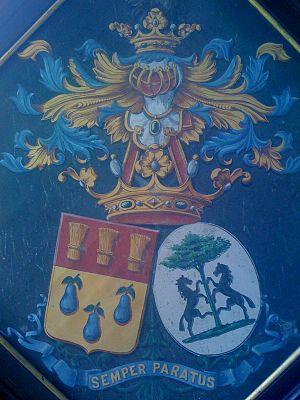
Armoirie et blasons de la famille Peers de Nieuwburgh
La famille Peers, devenue à partir de 1897 Peers de Nieuwburgh, est une famille originaire d'Adegem, ancienne commune du franconat de Bruges. La plus ancienne trace écrite la concernant remonte à 1727.